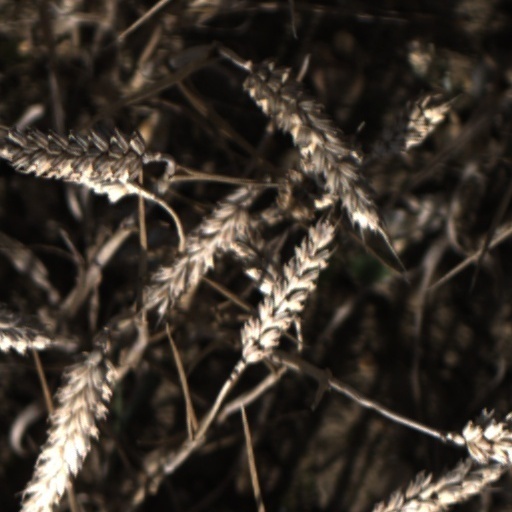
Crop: wheat